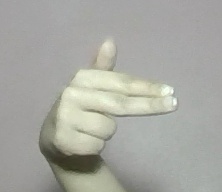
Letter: ghain